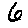
Label: 6